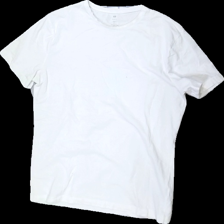
View: front
Type: T-shirt
Category: Men
Brand: H&M
Colors: White
Material: 100% Cotton
Cut: Regular, C-collar
Size: L
Season: All
Price range: 50-100
Recommended usage: Reuse
Description: white t-shirt